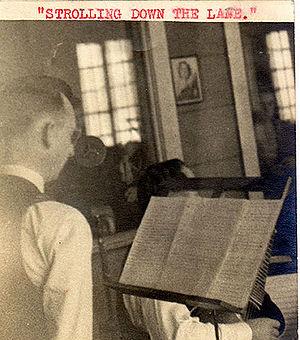
Isaac Daniel Hornsby est un chanteur, musicien, compositeur et producteur de musique américain.